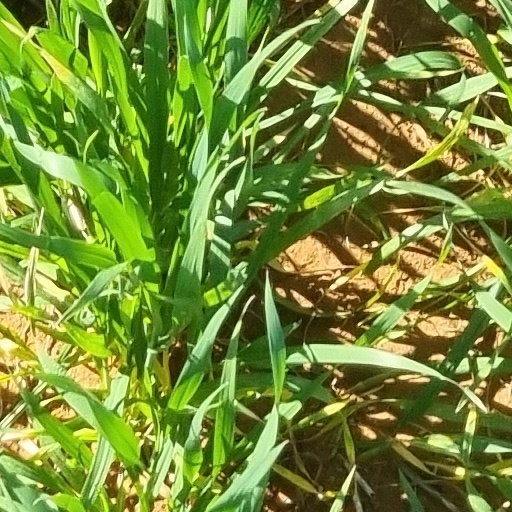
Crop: wheat